Bonar Law

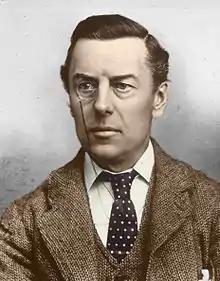
Joseph Chamberlain

Law's chance to make his mark came with the issue of tariff reform. To cover the costs of the Second Boer War, Lord Salisbury's Chancellor of the Exchequer (Michael Hicks Beach) suggested introducing import taxes or tariffs on foreign metal, flour and grain coming into Britain. Such tariffs had previously existed in Britain, but the last of these had been abolished in the 1870s because of the free trade movement. A duty was now introduced on imported corn. The issue became "explosive", dividing the British political world, and continued even after Salisbury retired and was replaced as prime minister by his nephew, Arthur Balfour.